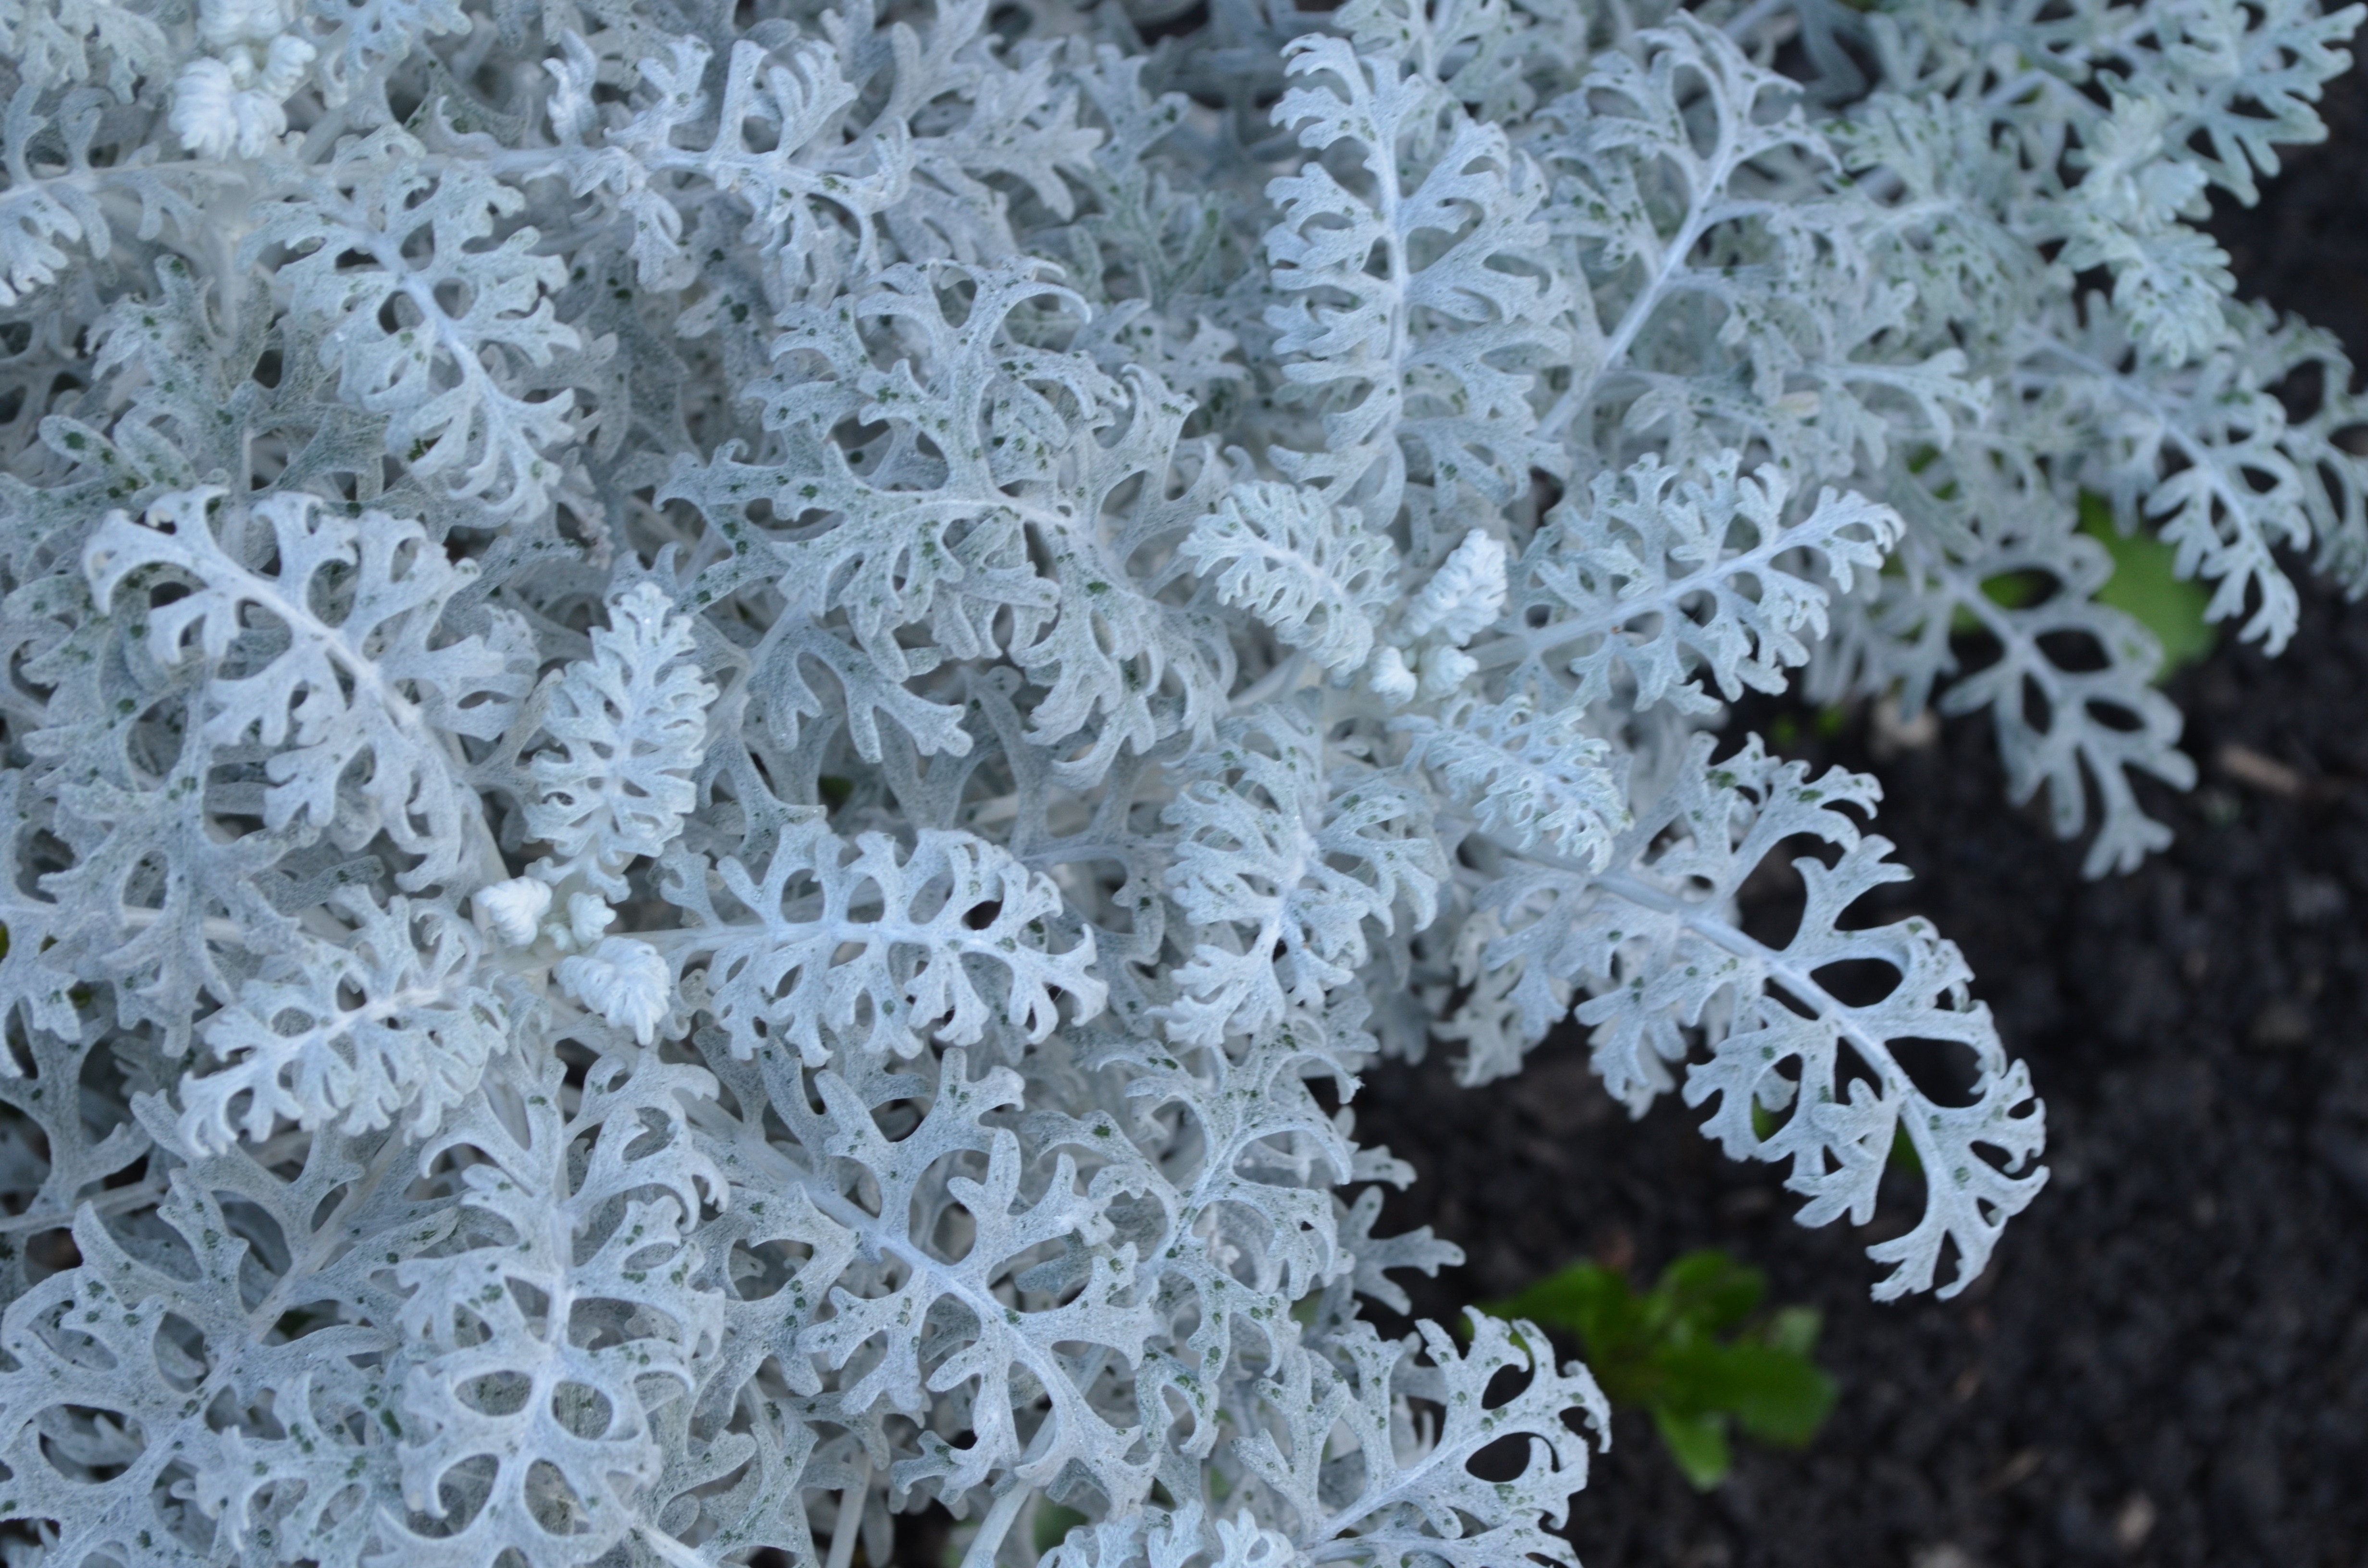
nature, branch, snow, white, flower, frost, season, fern, crochet, textile, art, background, freezing